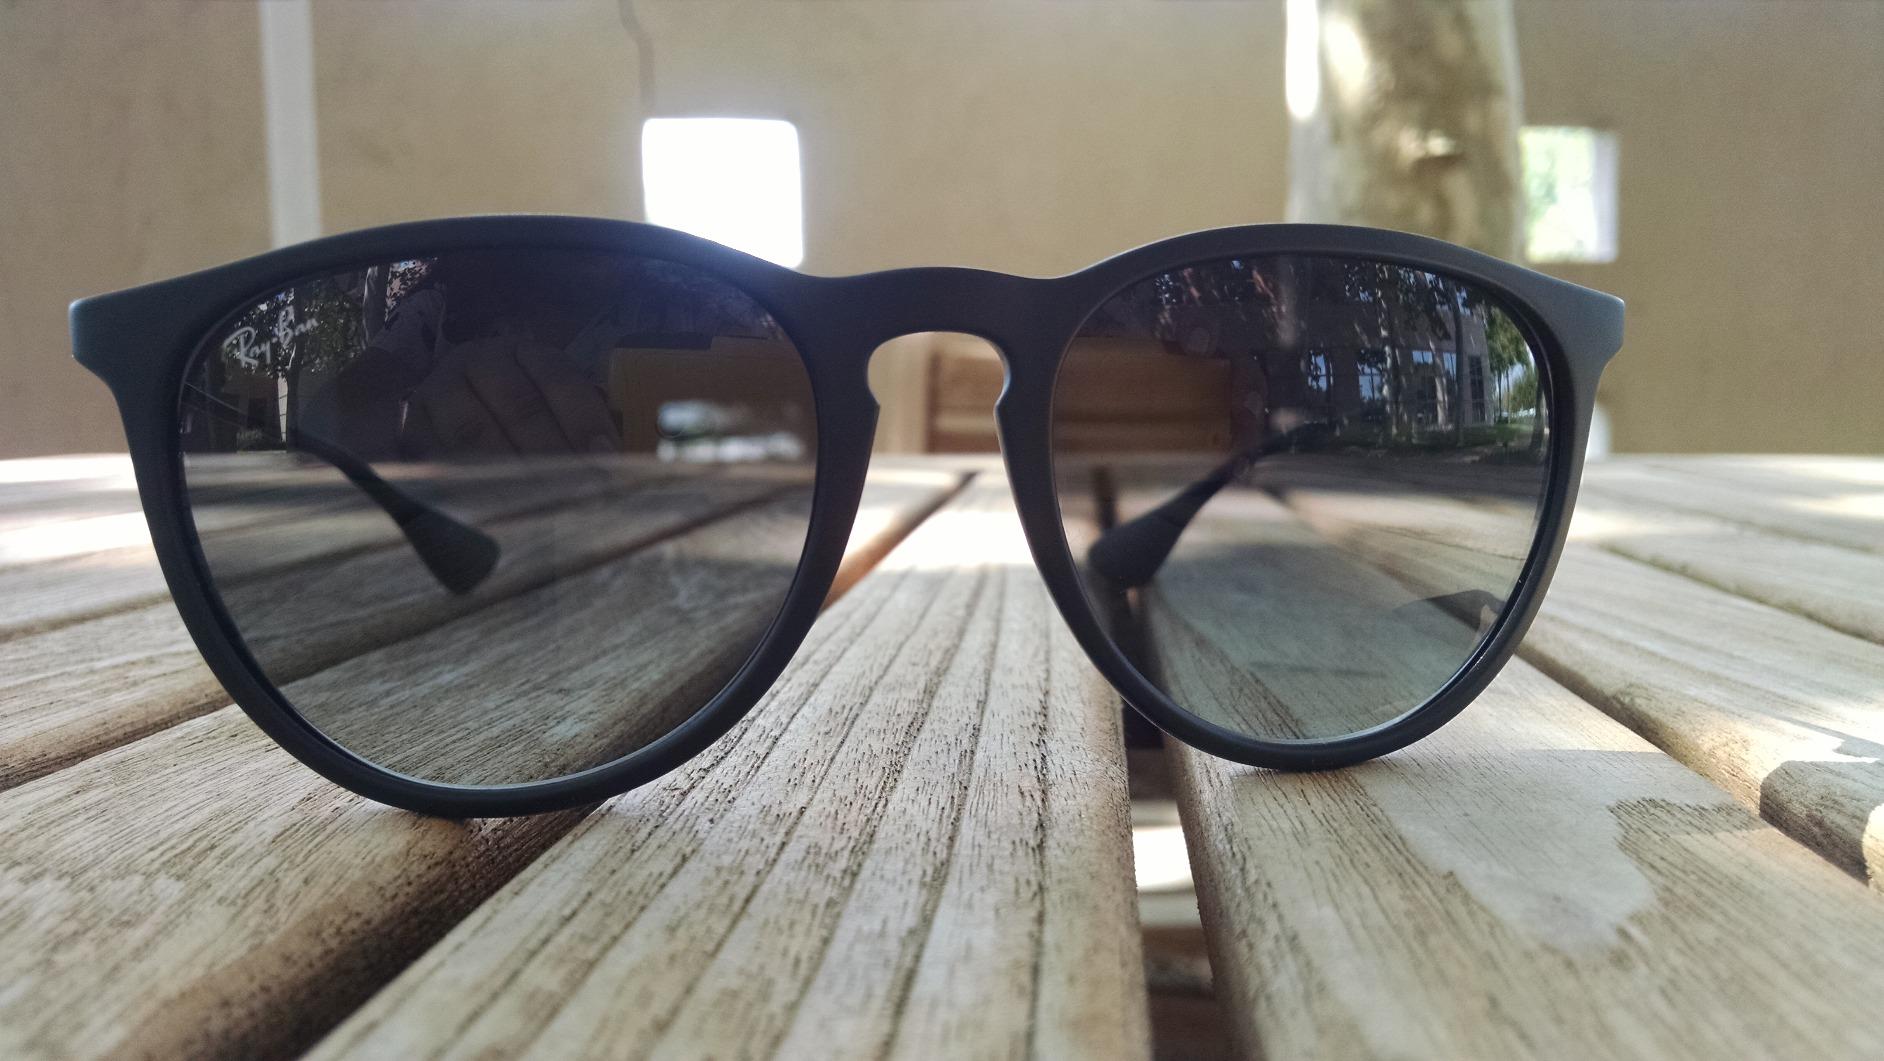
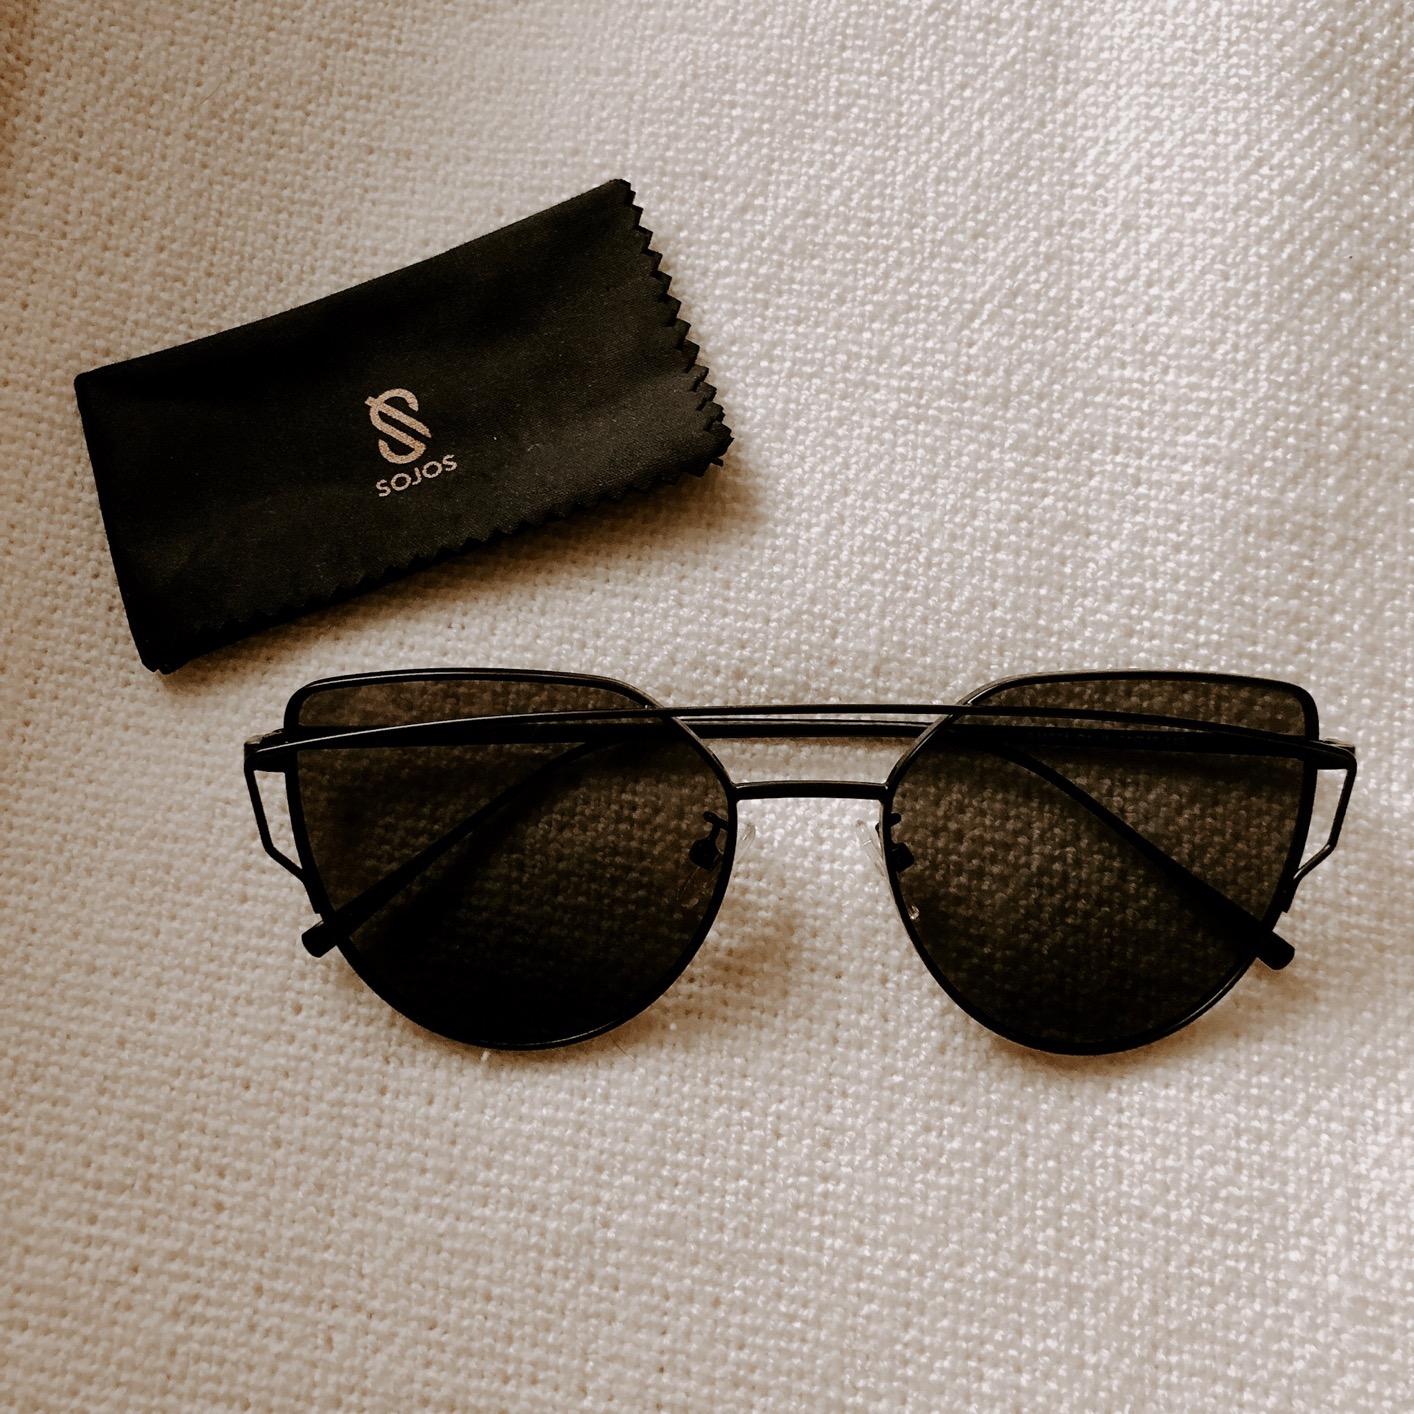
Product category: accessories_sunglasses
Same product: no